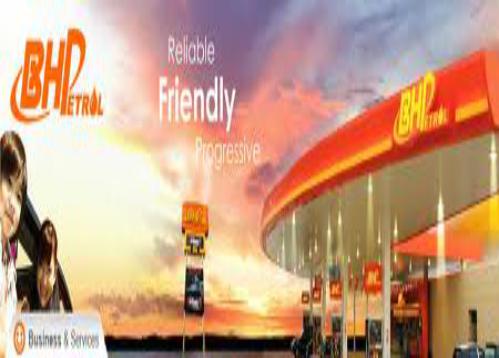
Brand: bhpetrol
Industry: Transportation